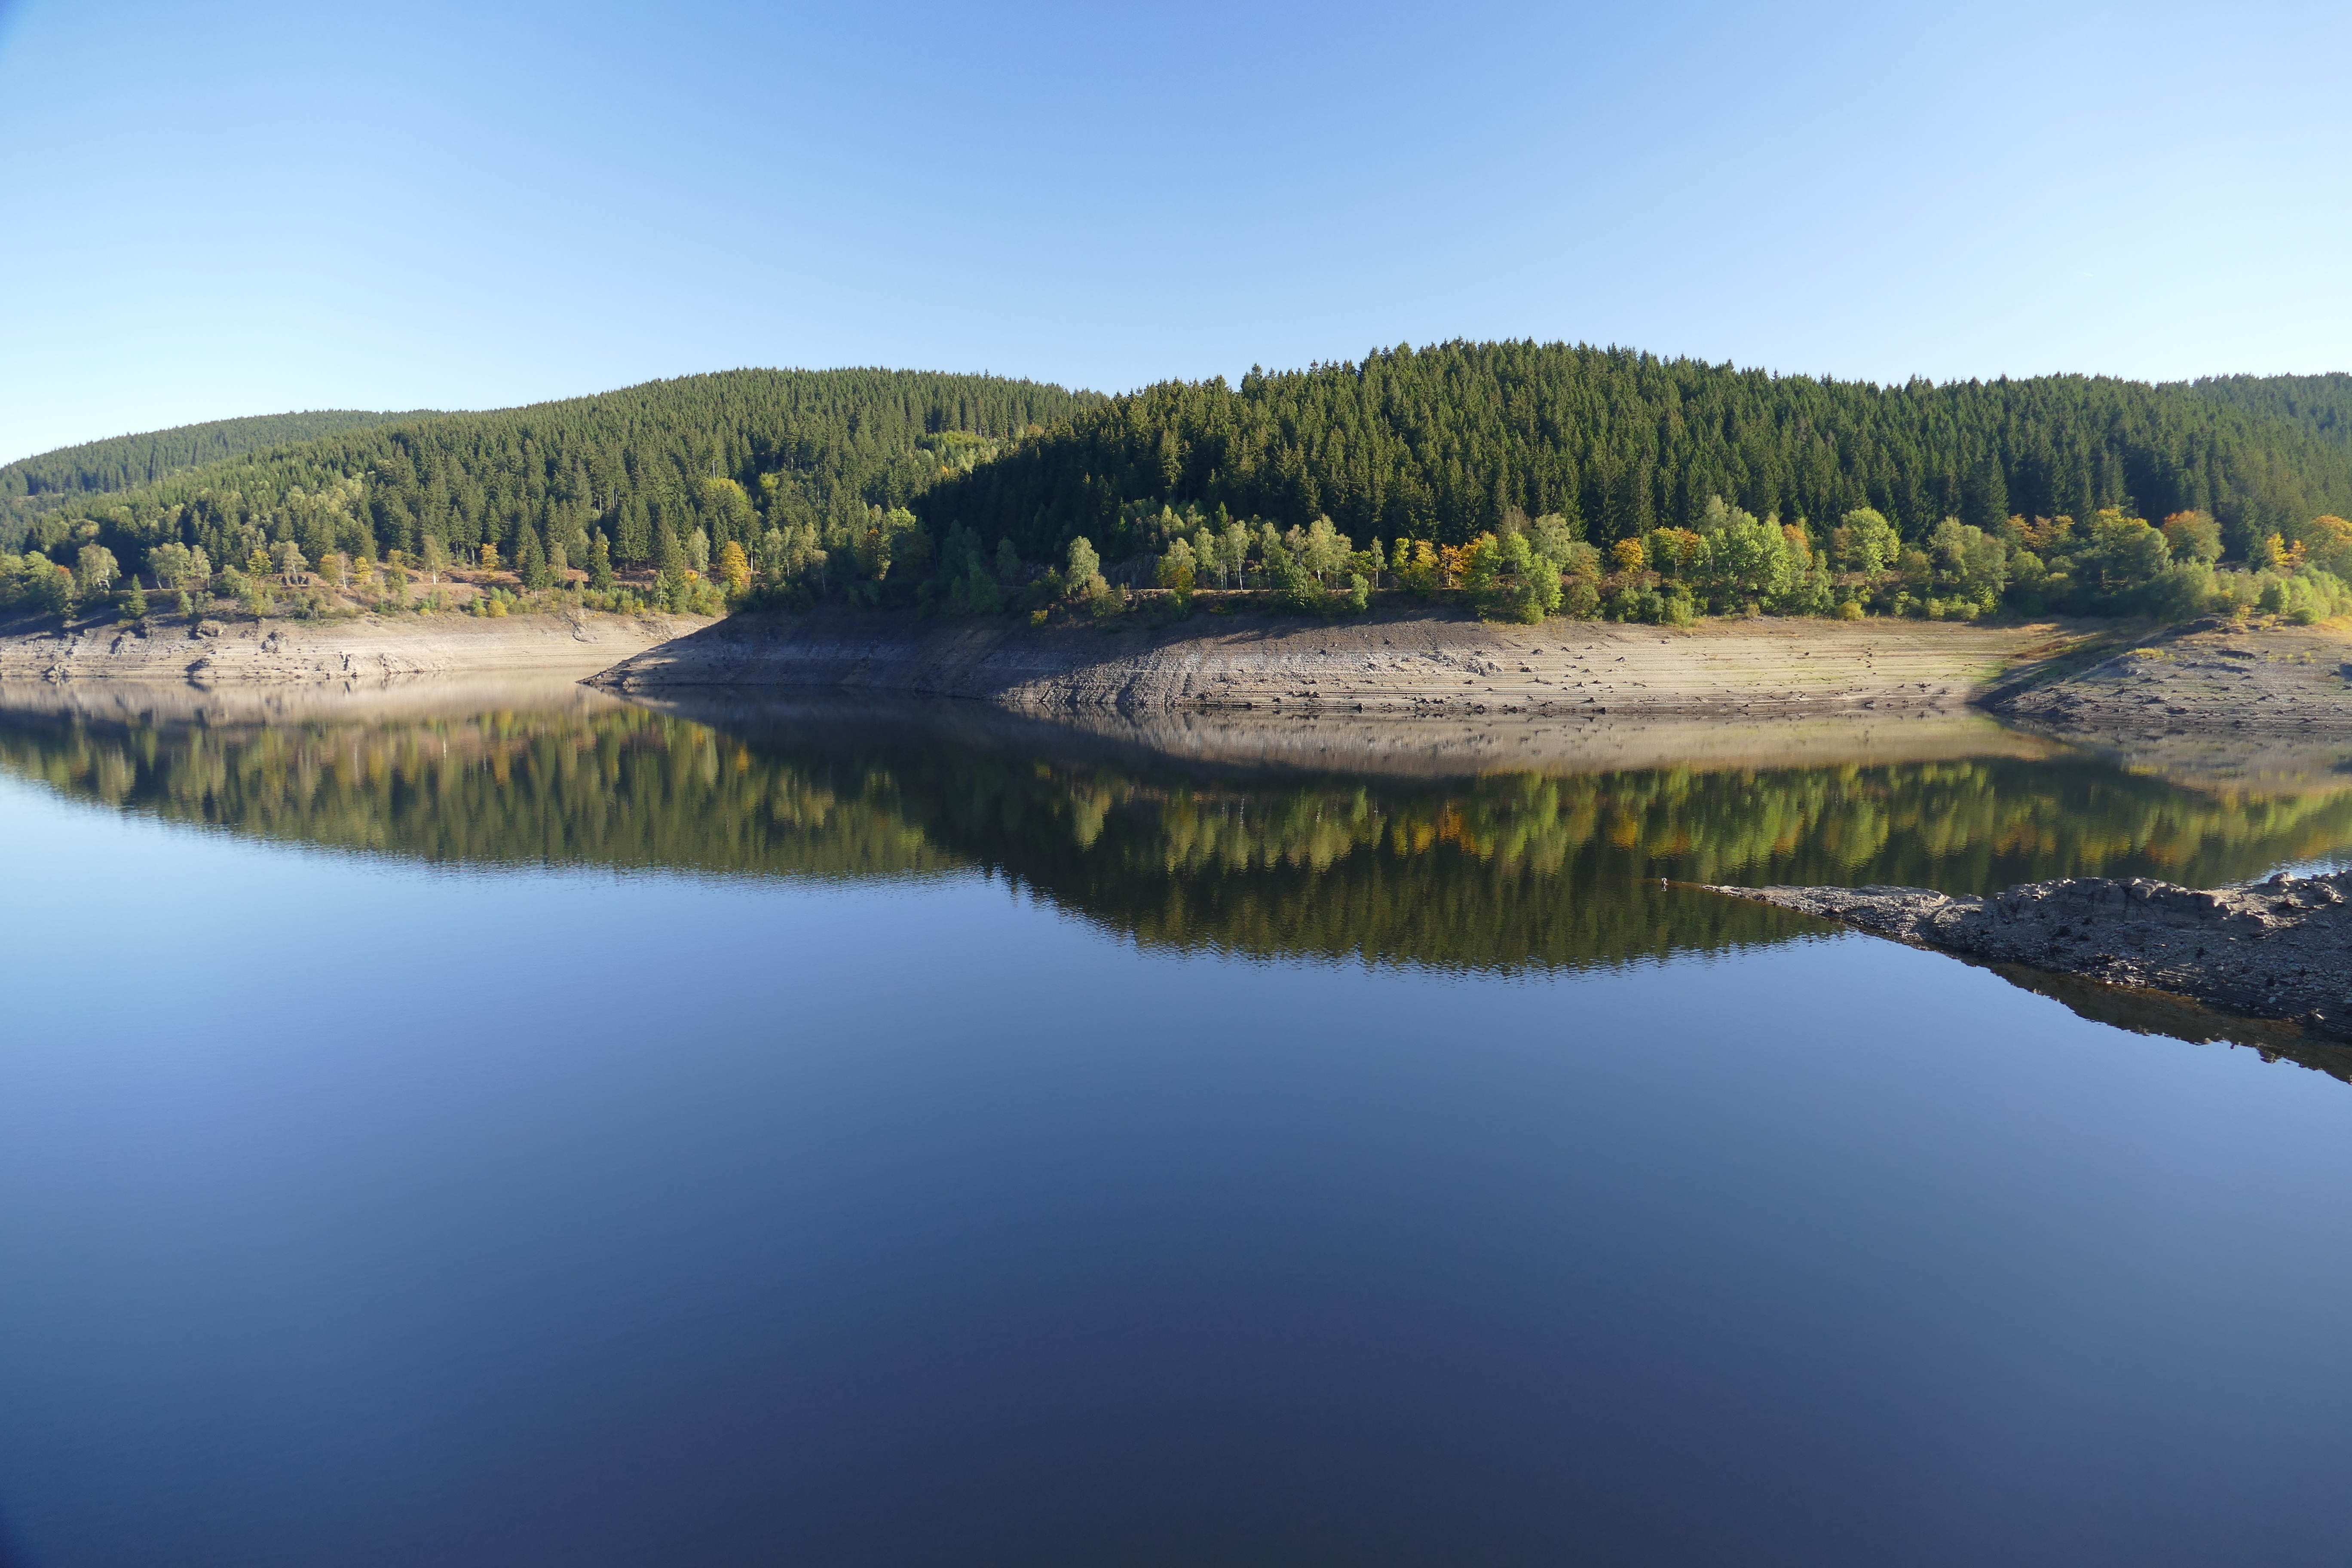
landscape, tree, water, nature, wilderness, mountain, lake, river, panorama, pond, reflection, dam, reservoir, mountains, wetland, plateau, germany, loch, resin, lower saxony, oker, tarn